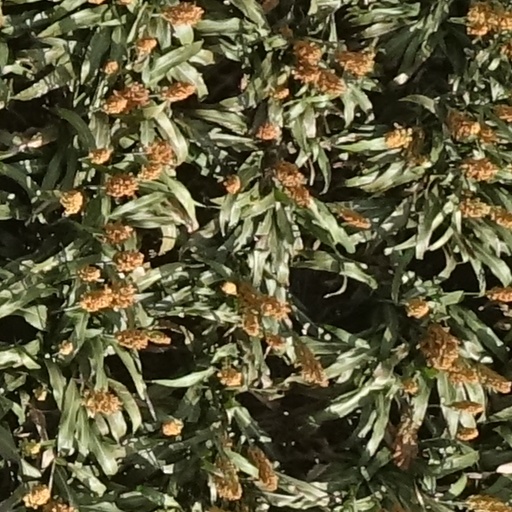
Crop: sorghum